Western Switzerland Railways

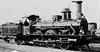
Locomotive of the SO.

The Western Switzerland Railways ("Chemins de fer de la Suisse Occidentale", shortened to "Suisse-Occidentale"; SO or S-O), were initially a joint operation of three Swiss railway companies, but these companies merged on 1 January 1872. The company was called the Western Switzerland–Simplon Railways ("Chemins de fer de la Suisse Occidentale et du Simplon", shortened to "Suisse-Occidentale–Simplon"; SOS or SO-S) from 28 June 1881. The SOS merged with the Bernese Jura Railways ("Chemins de fer du Jura bernois"; JBL) to form the Jura–Simplon Railways ("Compagnie des Chemins de Fer Jura–Simplon"; JS) on 1 January 1890.